Armillaria luteobubalina

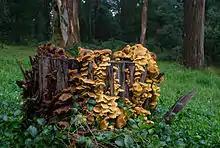
A dense cluster of fruit bodies growing on a rotting stump

Several studies have shown that the spread of "Armillaria" root rot in eucalypt forests is associated with infected stumps that remain after an area has been logged. "Armillaria luteobubalina" can persist on these stumps, using them as a source of food for up to 25 or more years. In one case reported in Ovens, Victoria, the disease was spread to blueberry plants ("Vaccinium" species) via buried fragments of infected "Eucalyptus" that remained following preparation of the previously forested site for planting. In individual forest stands, fungal infection is usually found in discrete disease patches separated by stands of healthy trees—a discontinuous distribution. Large-scale aerial photography can be used to identify regions of forest infected by the species. The species also causes damage to trees and bushes in coastal dune woodlands, shrubland, and heath communities. It can be found on a wide range of hosts, but is most commonly associated with (in order of decreasing frequency) jarrah ("Eucalyptus marginata"), bull banksia ("Banksia grandis"), marri ("E. calophylla"), "Lasiopetalum floribundum", and "Acacia saligna". It has also infected scattered populations of wandoo ("E. wandoo"). The fungus has also been reported to infect "Nothofagus" species in Argentina, and "Pinus radiata" in Chile.